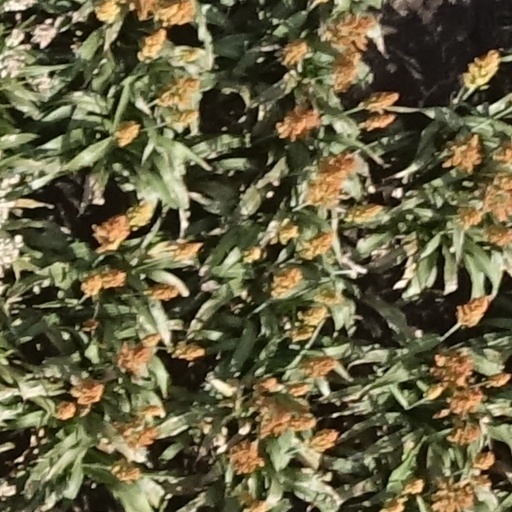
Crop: sorghum